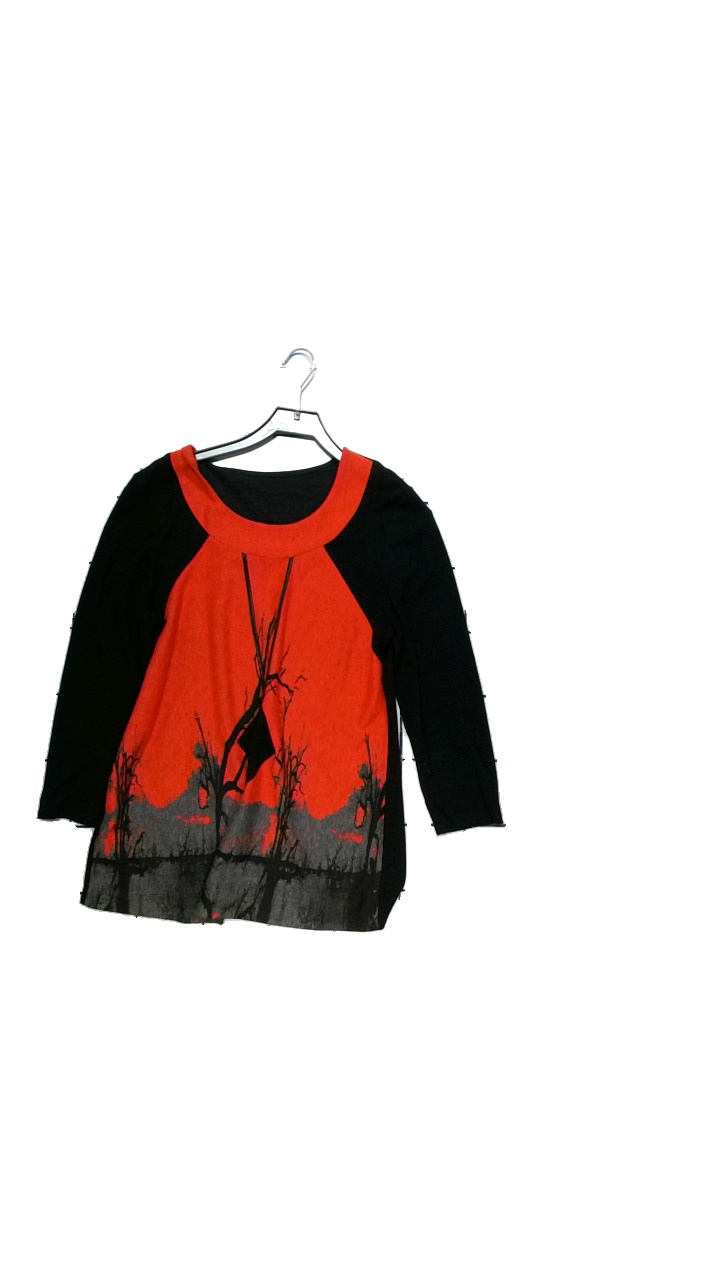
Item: Top (Ladies)
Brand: Missing
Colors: Black, Red
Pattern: Other
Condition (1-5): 5
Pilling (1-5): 4
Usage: Reuse
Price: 50-100